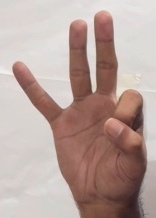
ASL sign: 9